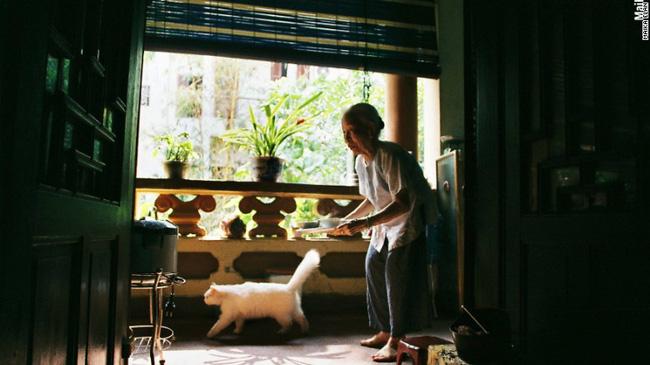
có một cái khay nước đang được bê bởi một bà cụ